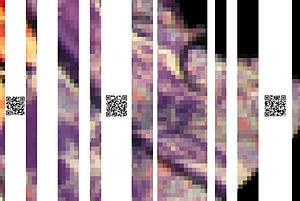
Fabrice de Nola est un artiste peintre et photographe italo-belge, qui a introduit le recours aux codes QR peints à l'huile, et réalisé en 2006 les premières toiles contenant des textes et des connexions web lisibles à travers le téléphone mobile.